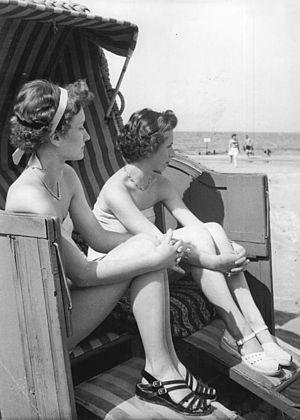
Un Strandkorb en allemand ou Strandkurv en danois est un fauteuil muni d'un petit toit pour protéger son utilisateur du vent, du soleil, de la pluie et du sable.